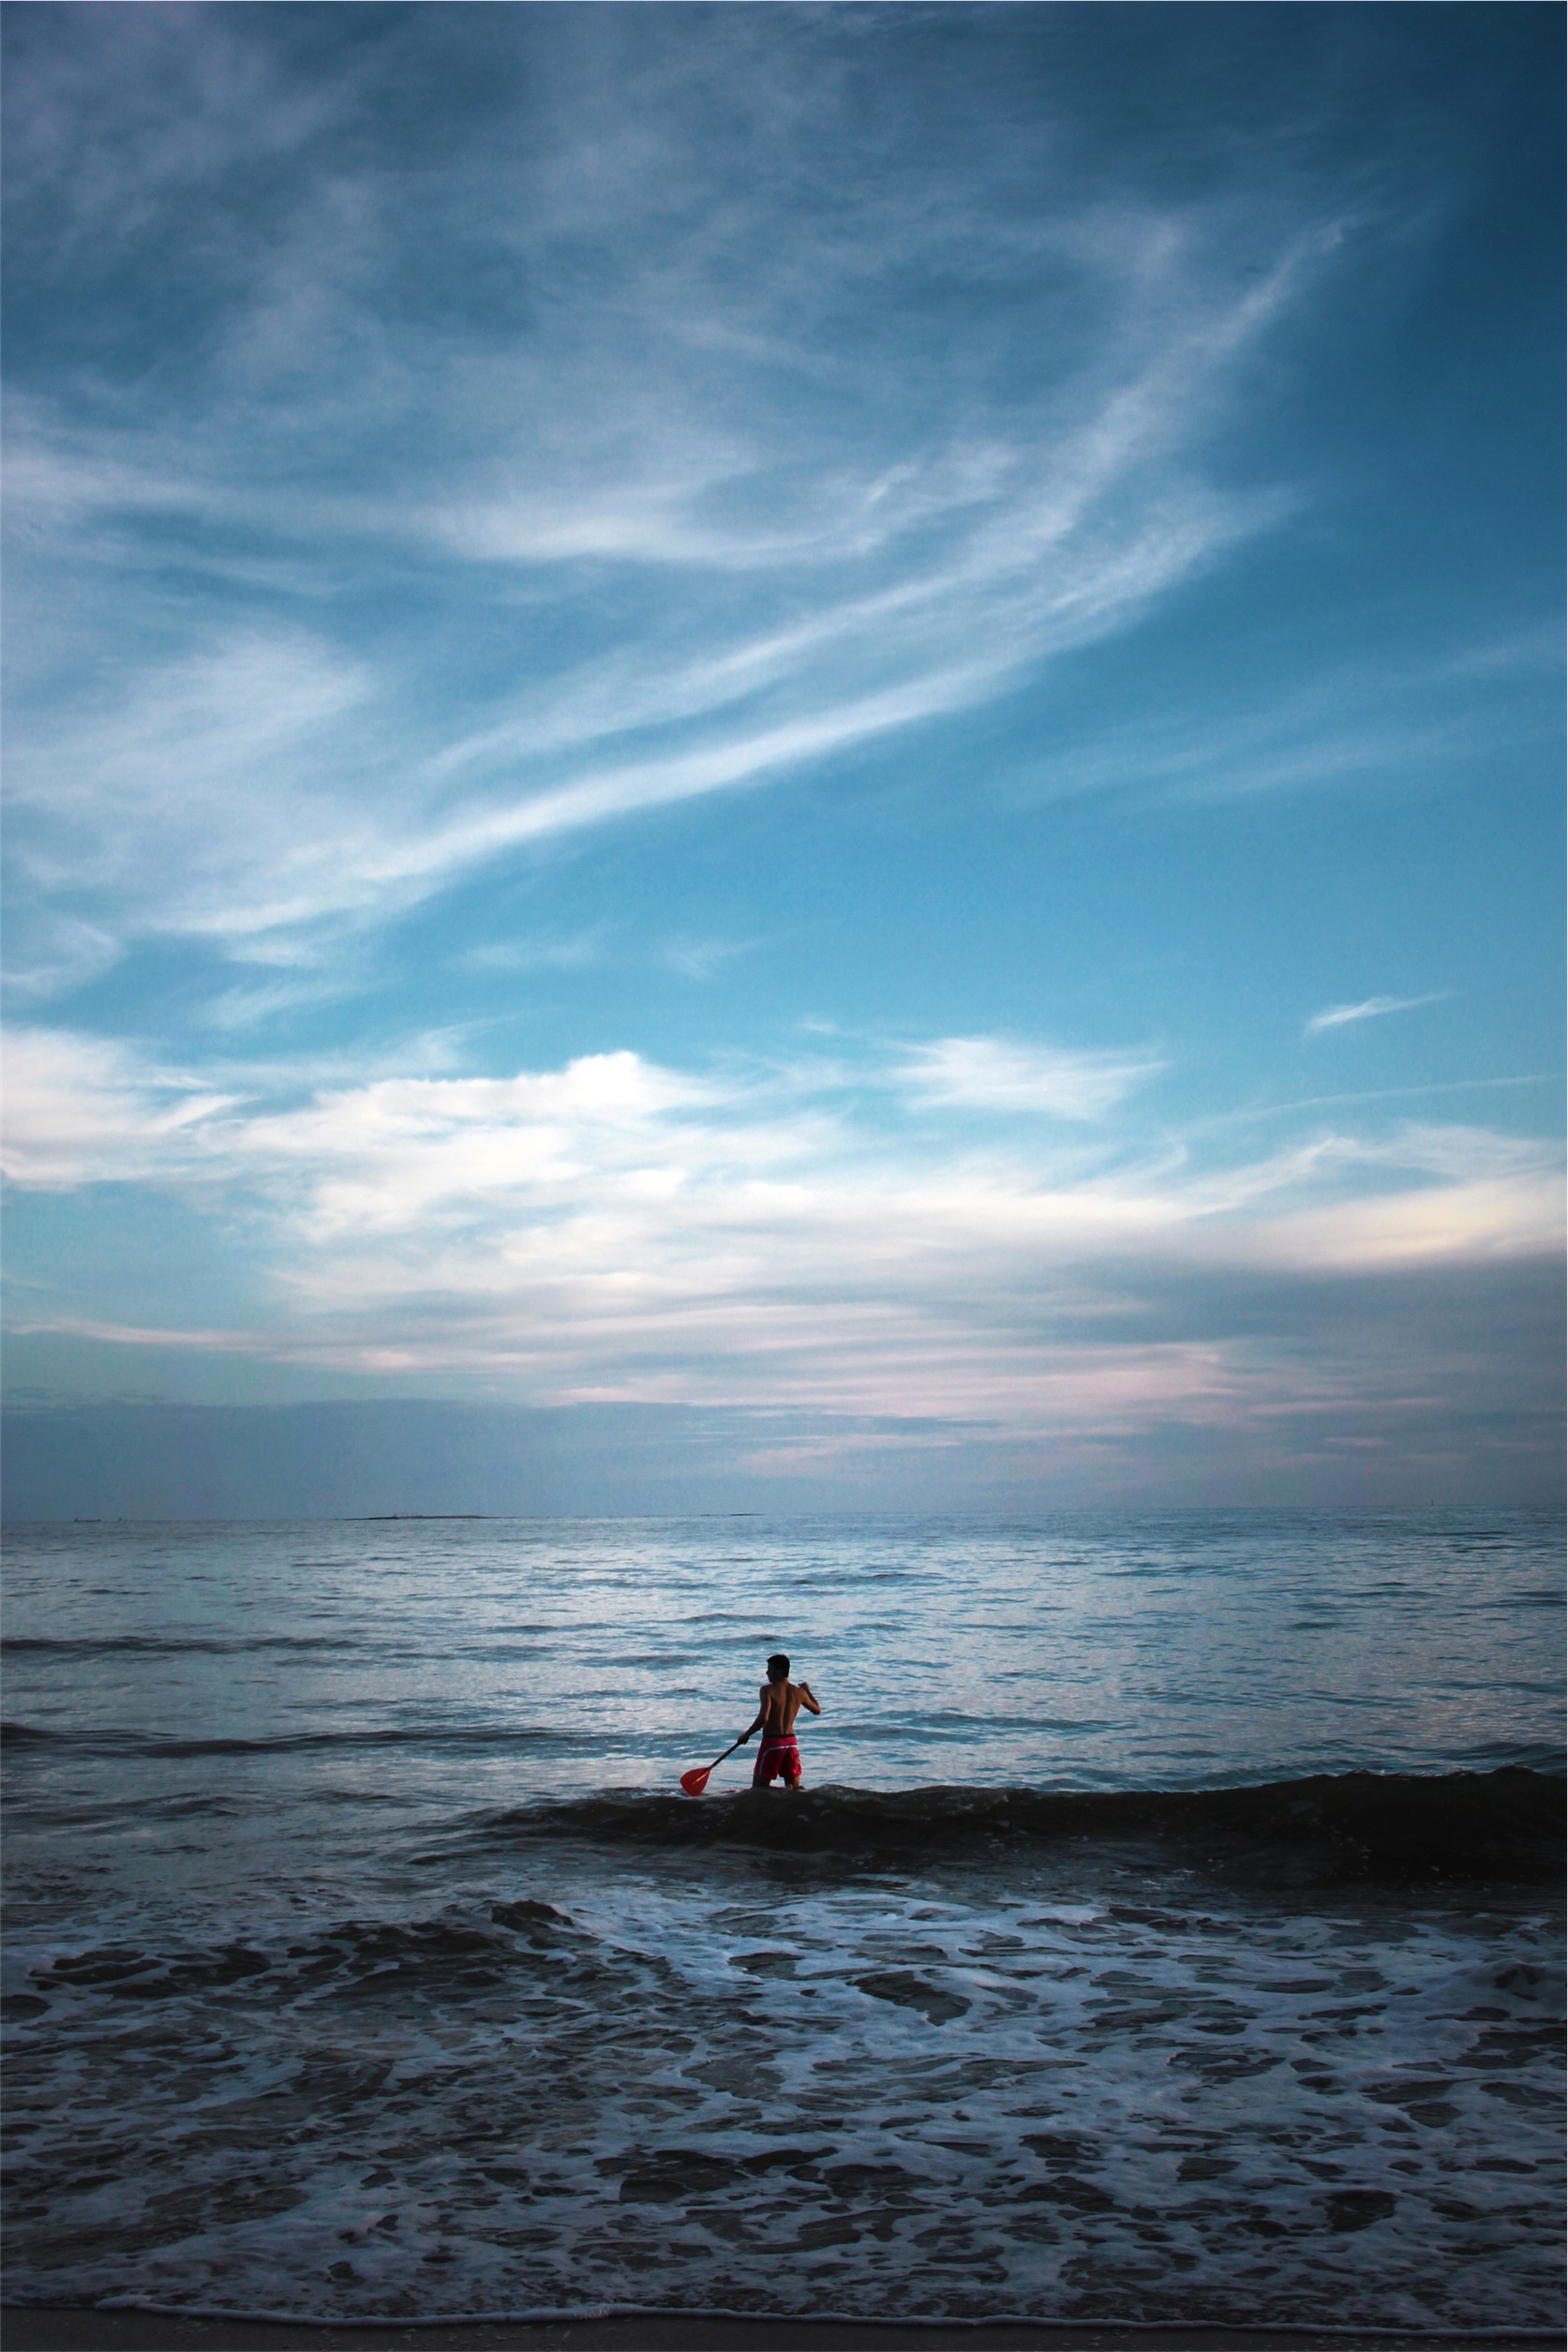
beach, landscape, sea, coast, water, nature, outdoor, ocean, horizon, person, cloud, sky, sunset, shore, wave, vacation, coastline, dusk, surfing, scenic, activity, sports, wind wave